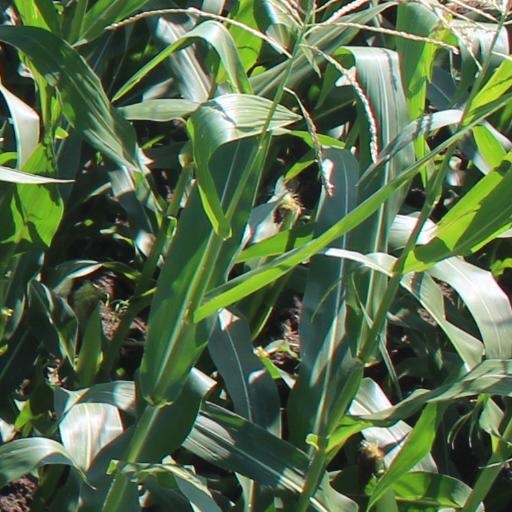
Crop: maize; corn